Jacquet (game)

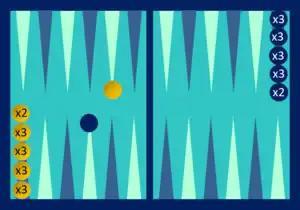
The "postilions" are out; White has reached the bearing table, may now place the "postilion" at the point base and move the remaining men; Black may not.

The process for bearing off the men is identical to that practised in Backgammon. Once they have entered the last quarter, they are removed from the board according to the following rules: